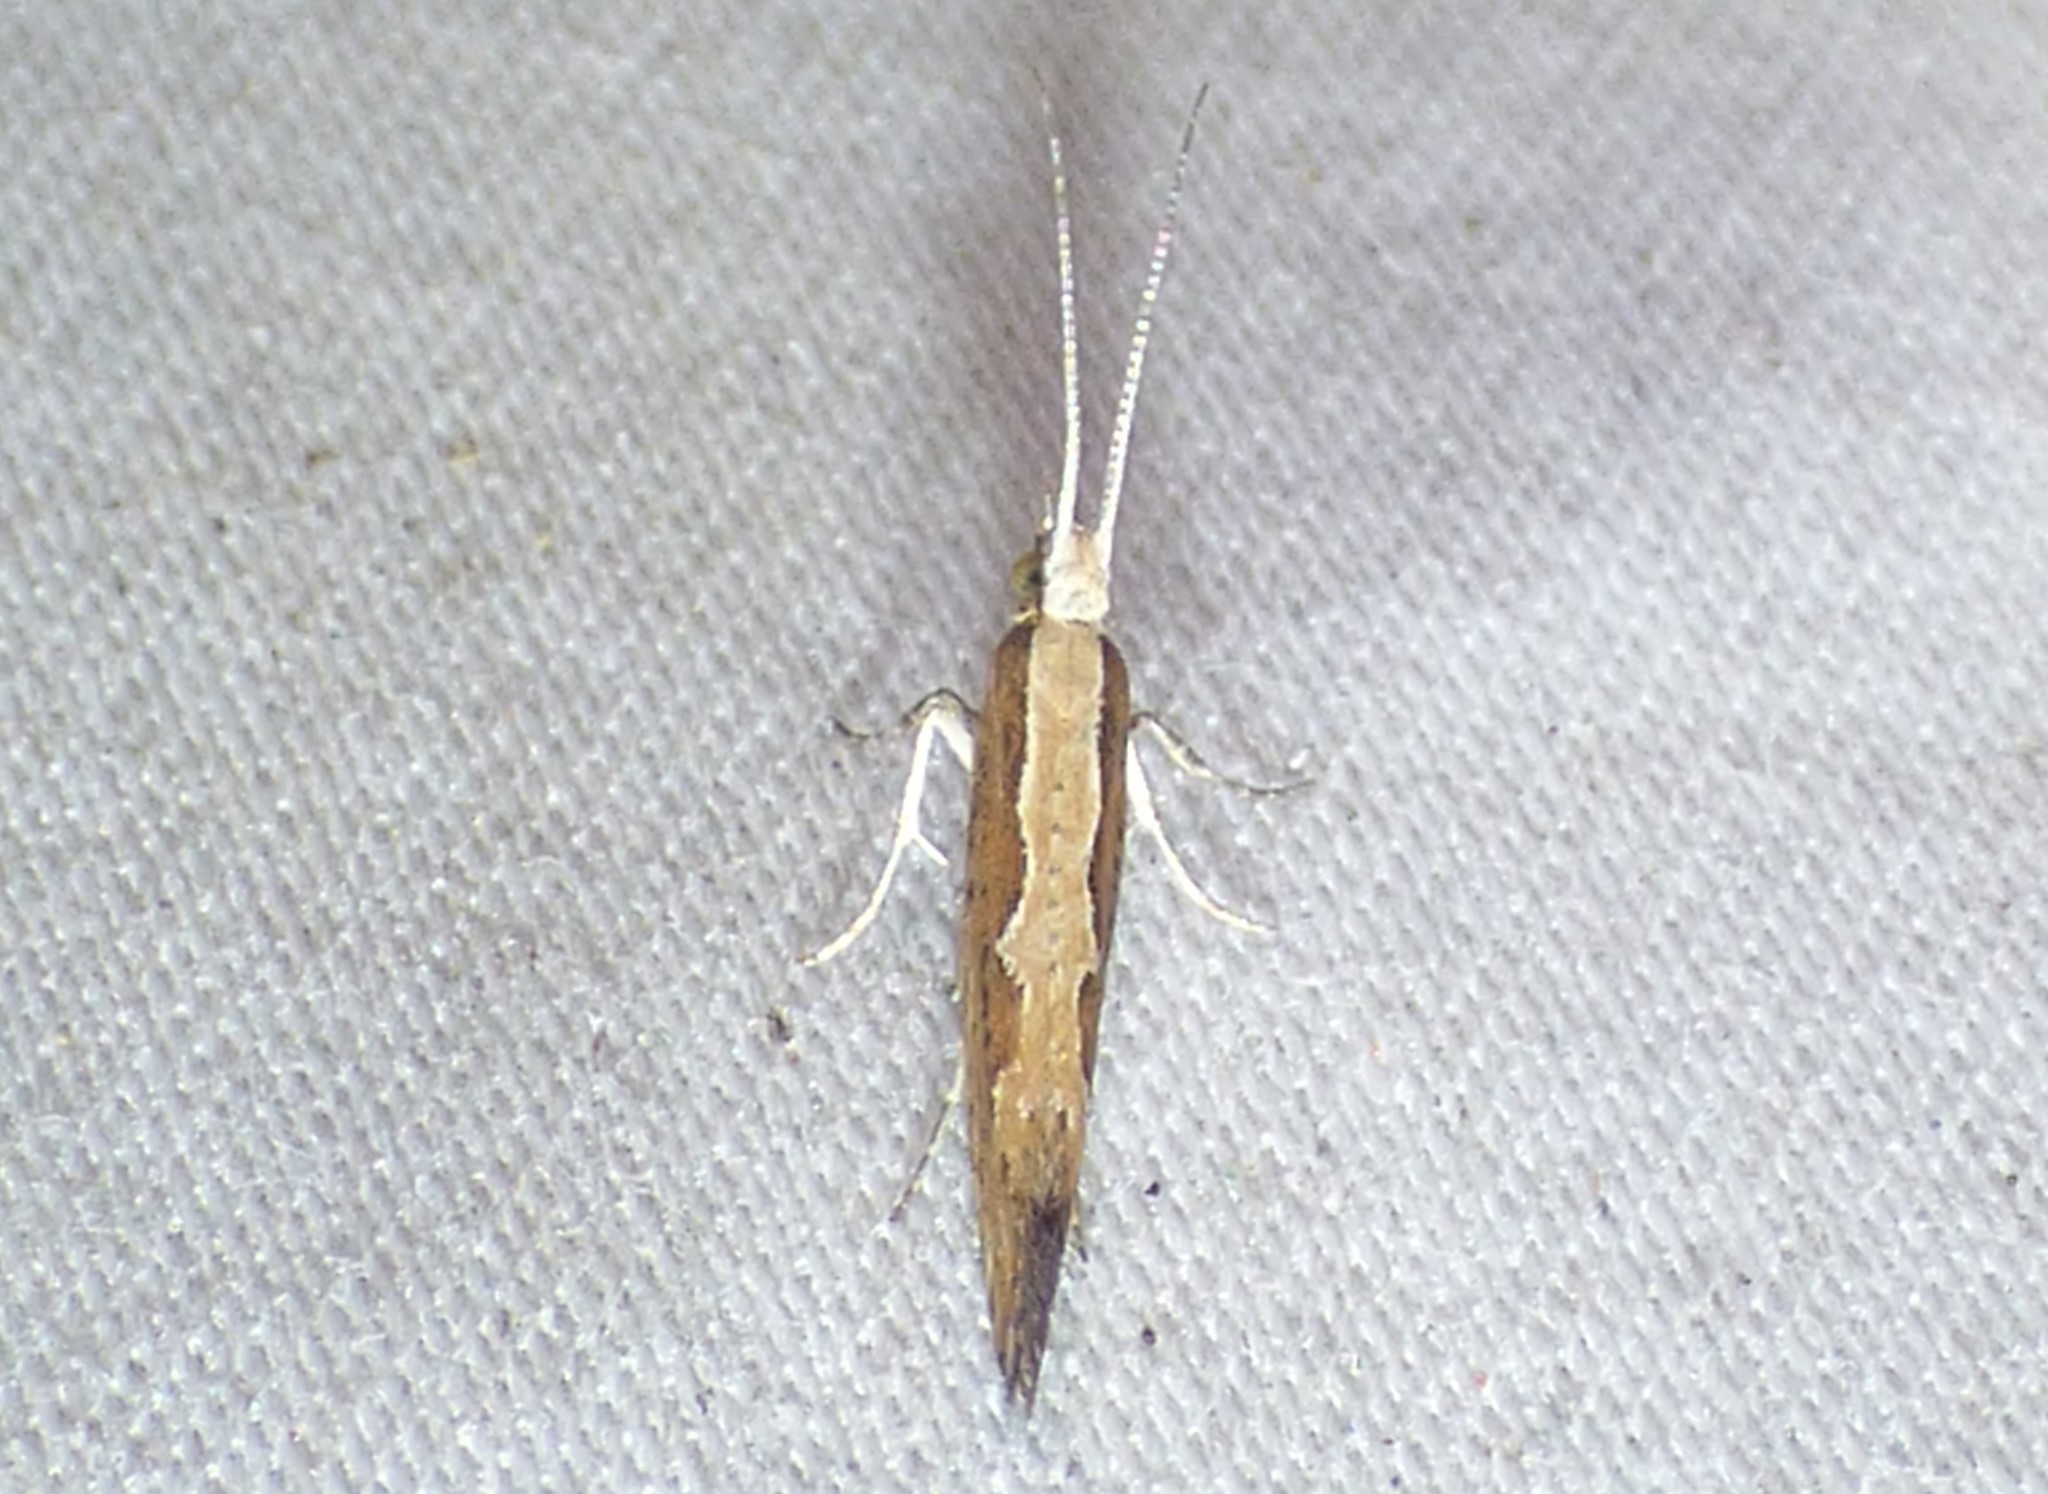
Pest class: diamondback_moth